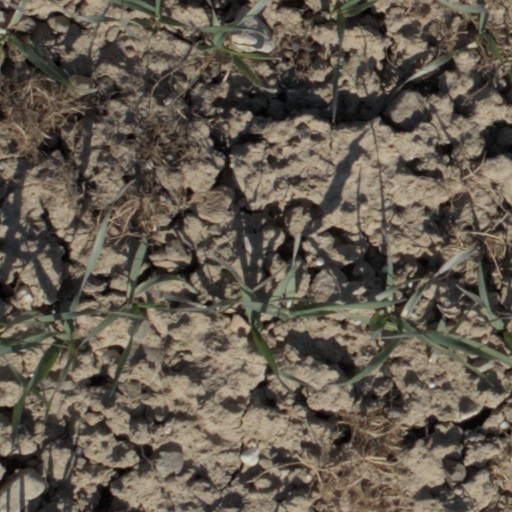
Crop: wheat